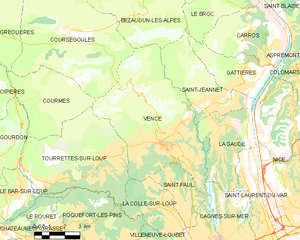
Carte des communes françaises: Vence